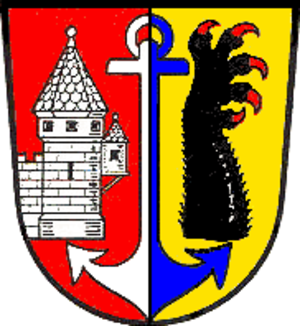
Stolzenau
Coat of arms of Stolzenau
Stolzenau er en kommune med knap 7.452 indbyggere beliggende syd for Nienburg i den sydlige centrale del af Landkreis Nienburg/Weser i den tyske delstat Niedersachsen.